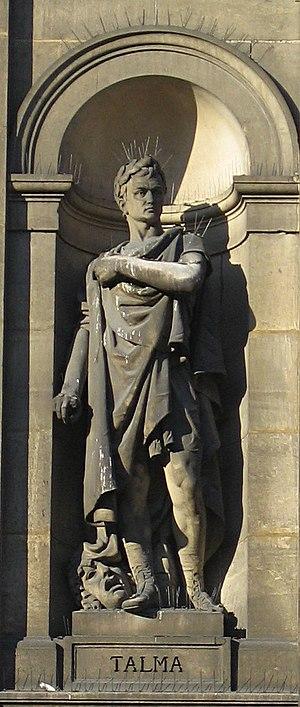
Le romantisme français est l'expression en France du mouvement littéraire et artistique appelé romantisme. C'est un courant artistique européen qui est né en Allemagne et en Angleterre, pour ensuite se développer en France au début du XIXᵉ siècle.